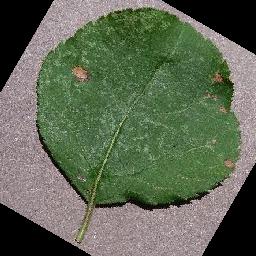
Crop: apple
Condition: black_rot